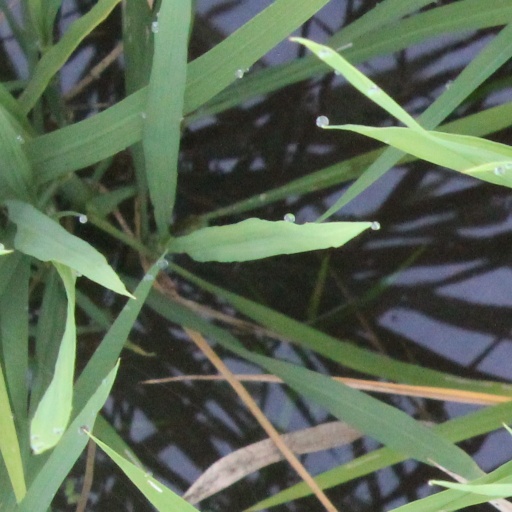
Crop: rice